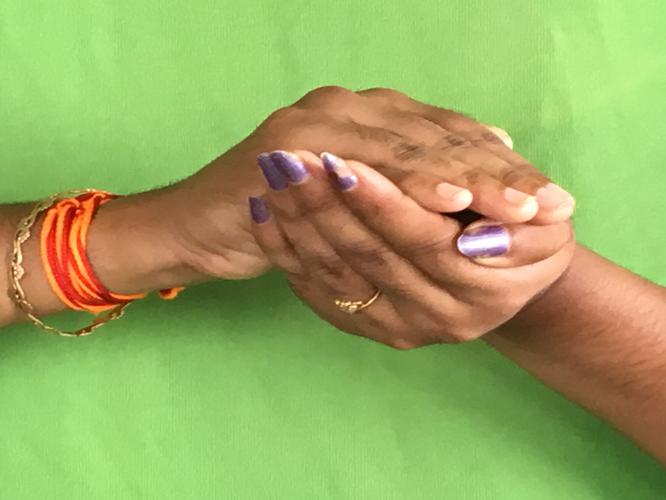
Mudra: Samputa
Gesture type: double_hand